American football at the World Games

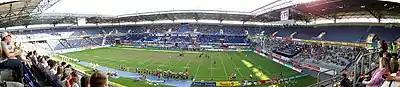
American football final at the 2005 World Games

American football was introduced as a World Games invitational sport at the 2005 World Games in Duisburg. There was also an American Football tournament at the 2017 World Games in Wrocław. Both times only a competition for the male sides was held with four national teams participating. In 2005 the participating countries were Germany, Australia, Sweden and France while in 2017 the United States, Germany, France and Poland participated. The United States was represented by college players.